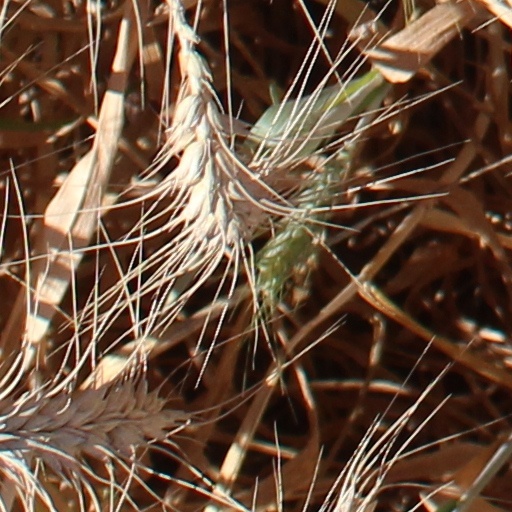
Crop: wheat